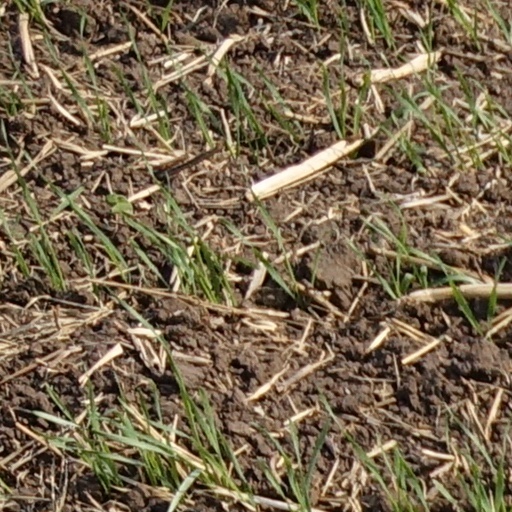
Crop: wheat